Lark Hill, Queensland

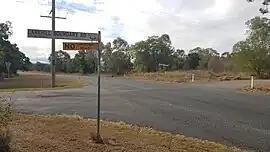
Larkhill Boundary Road, 2023

Lark Hill is a rural locality in the Somerset Region, Queensland, Australia. In the , Lark Hill had a population of 69 people.